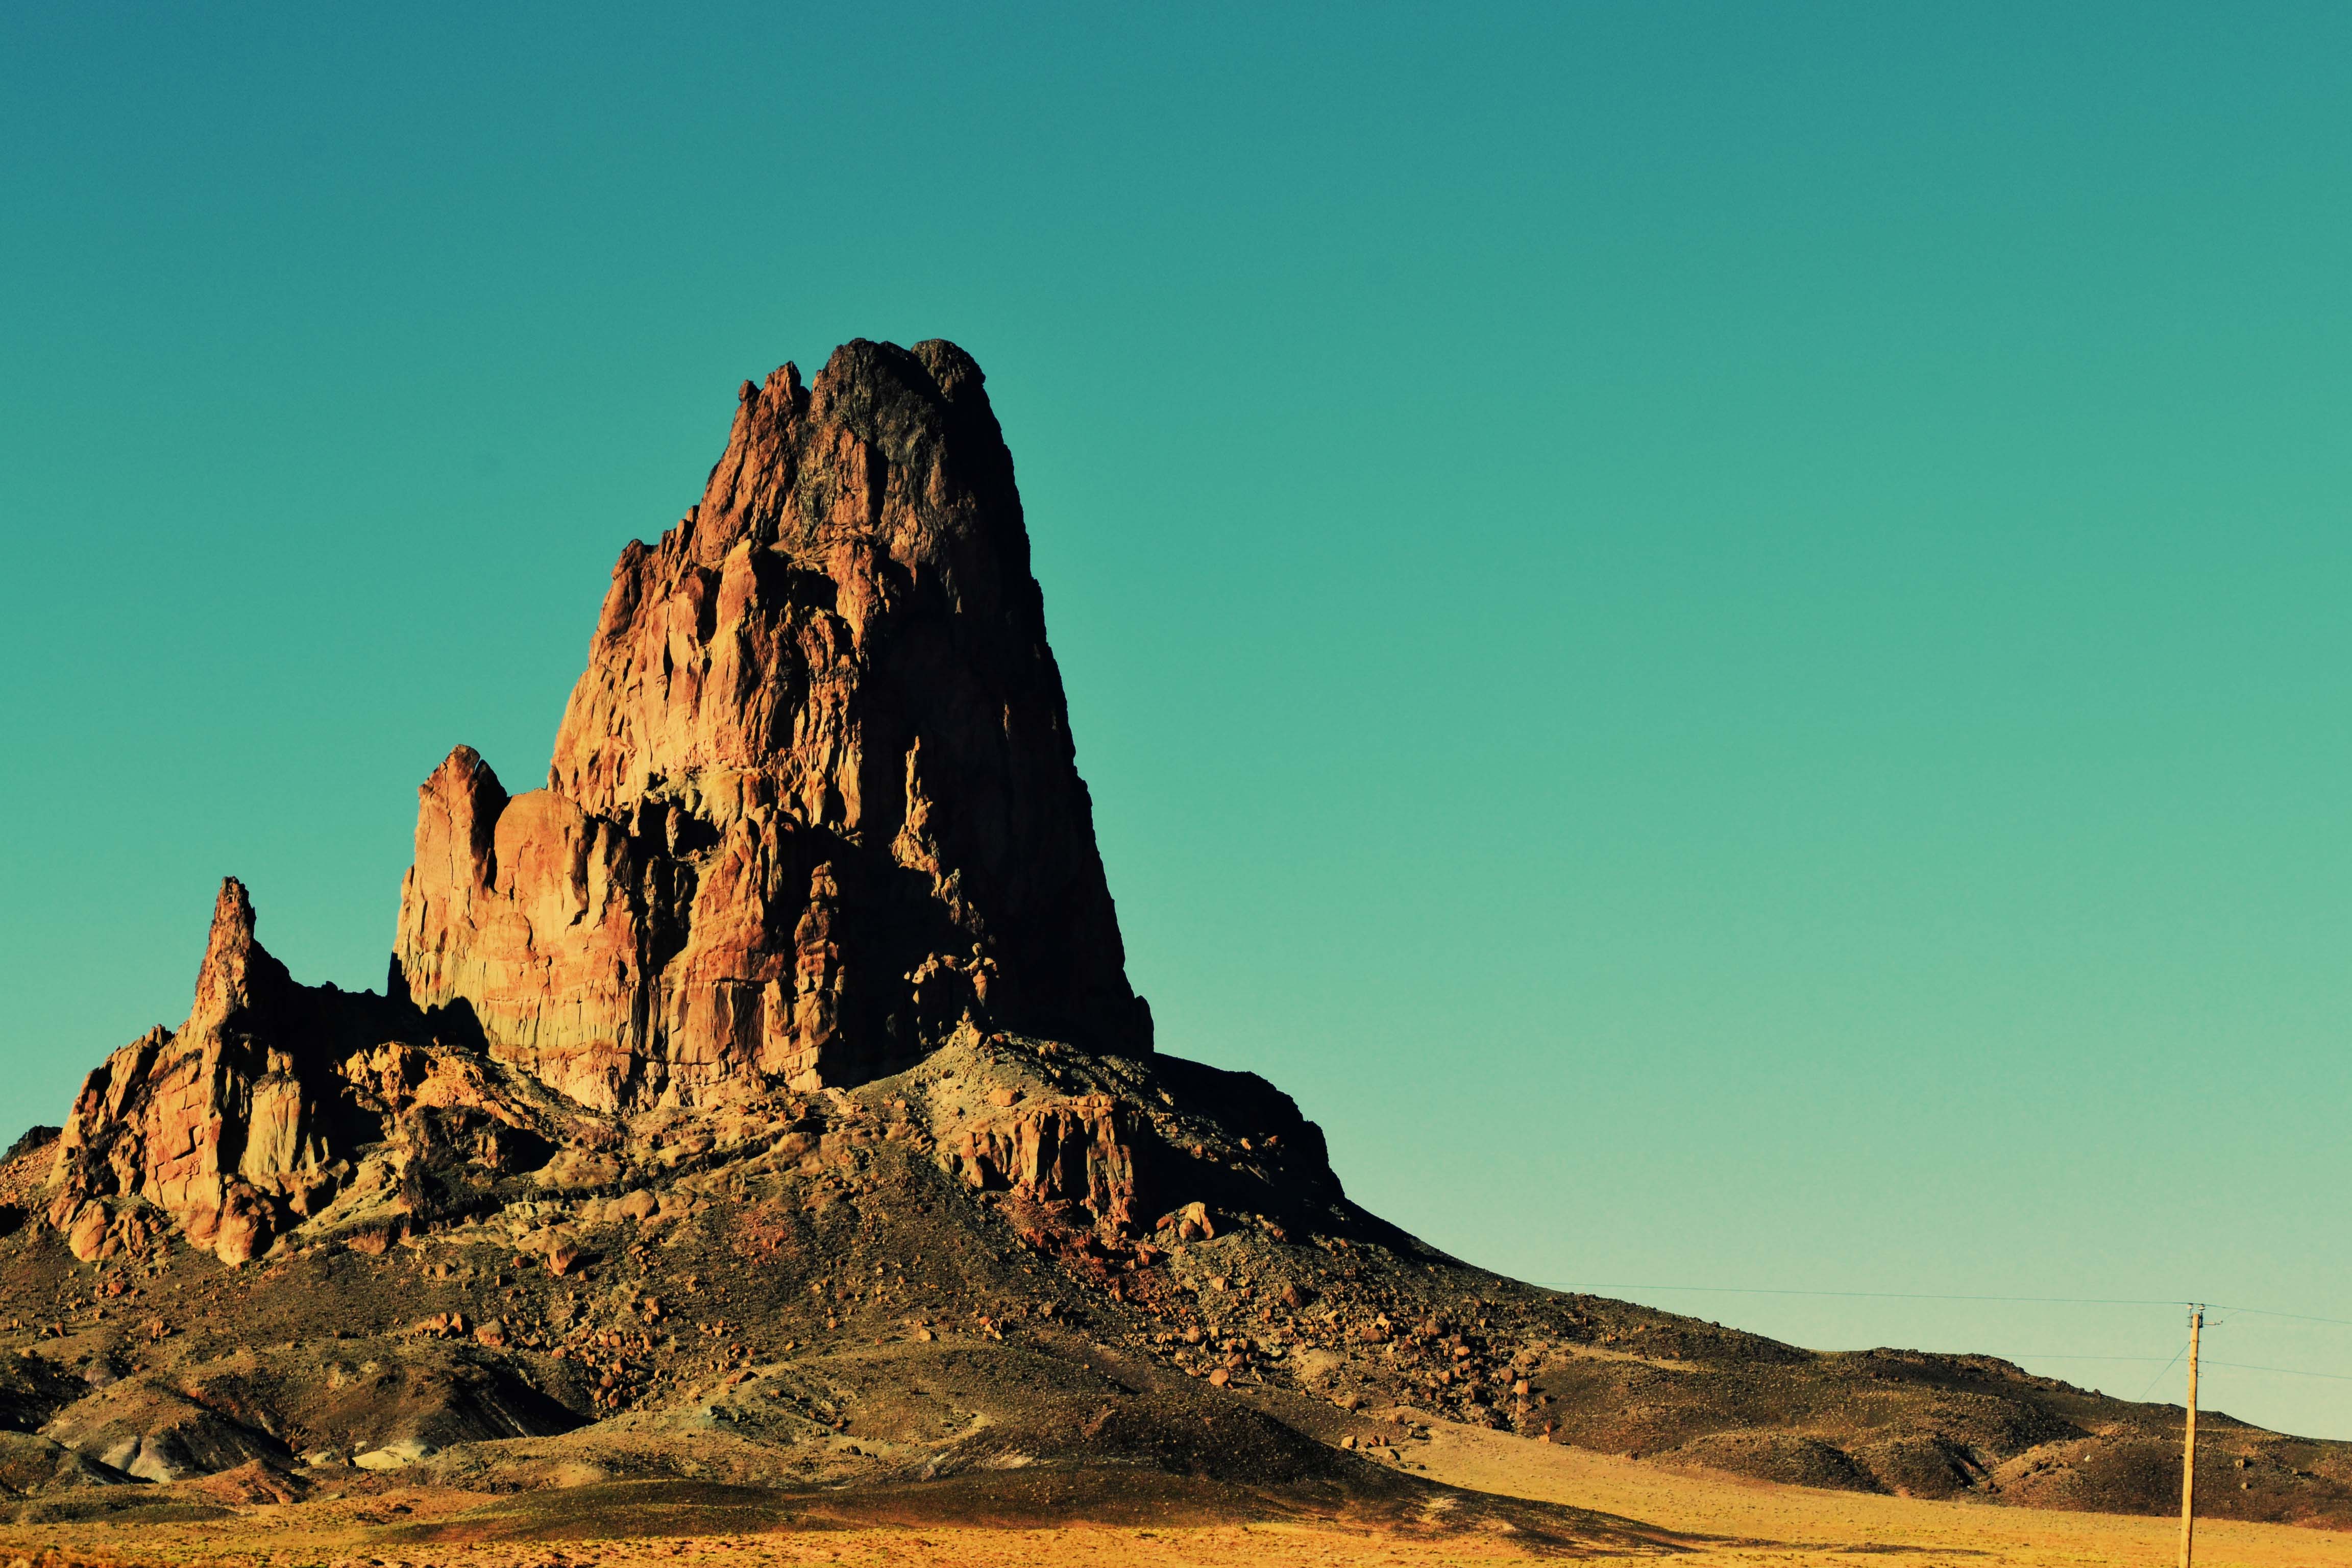
landscape, rock, wilderness, mountain, hill, desert, adventure, formation, terrain, material, geology, temple, mountains, utah, butte, monolith, natural environment, mountainous landforms